Wolfsburg Castle

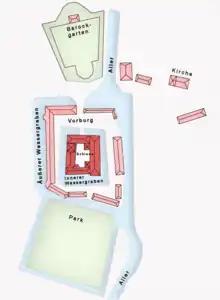
Palace and grounds around 1800

During the Middle Ages the castle was not an enclosed site, but consisted of the bergfried and an attached building, the Old House ("Altes Haus") in the present west wing. The site was a strong fortification of considerable strategic importance. Later it was even equipped with cannon, for according to a 1437 document the number of guns was to be increased by 10 pieces in the event of war. According to this record, there were only attacks on the castle during the feud of the von Bartenslebens against Duke Otto of Lüneburg in 1464, whereby it was intended to be largely demolished ("mehrentheils demoliret worden seyn").